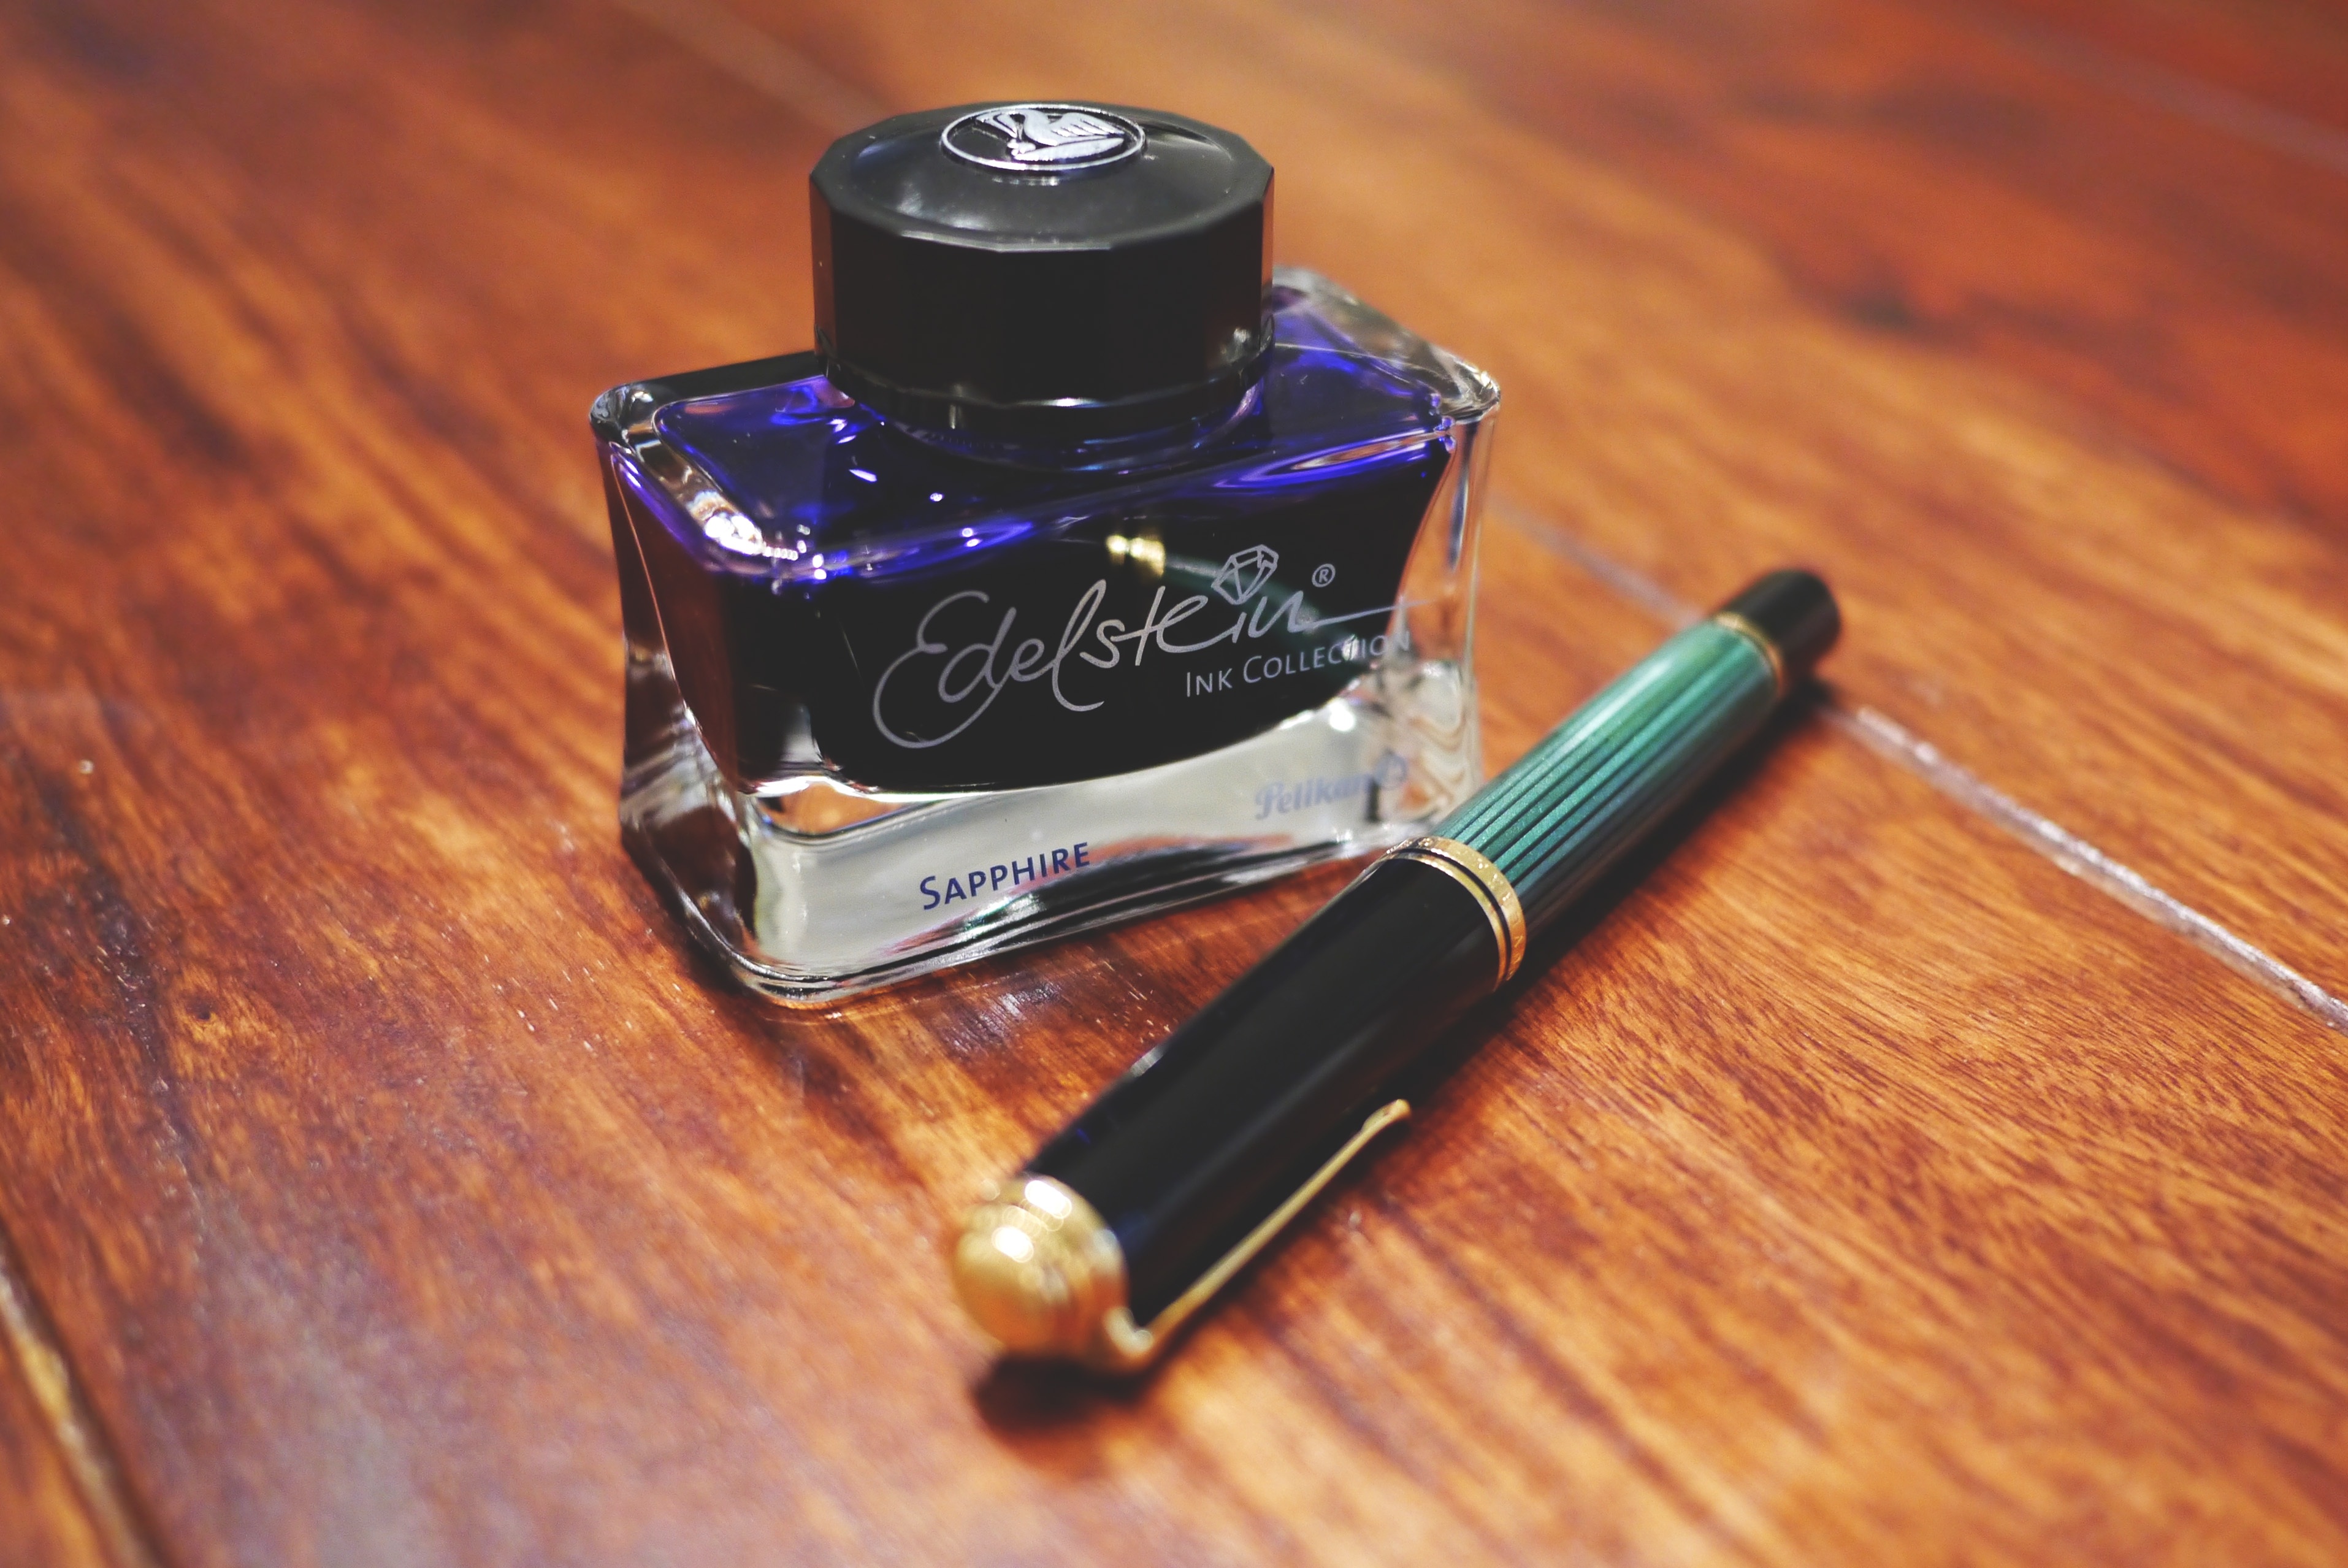
nostalgia, bottle, ink, fountain pen, glass bottle, gold, eye, accessories, expensive, pelikan, leave, cosmetics, noble, filler, writing tool, m800, safirblau